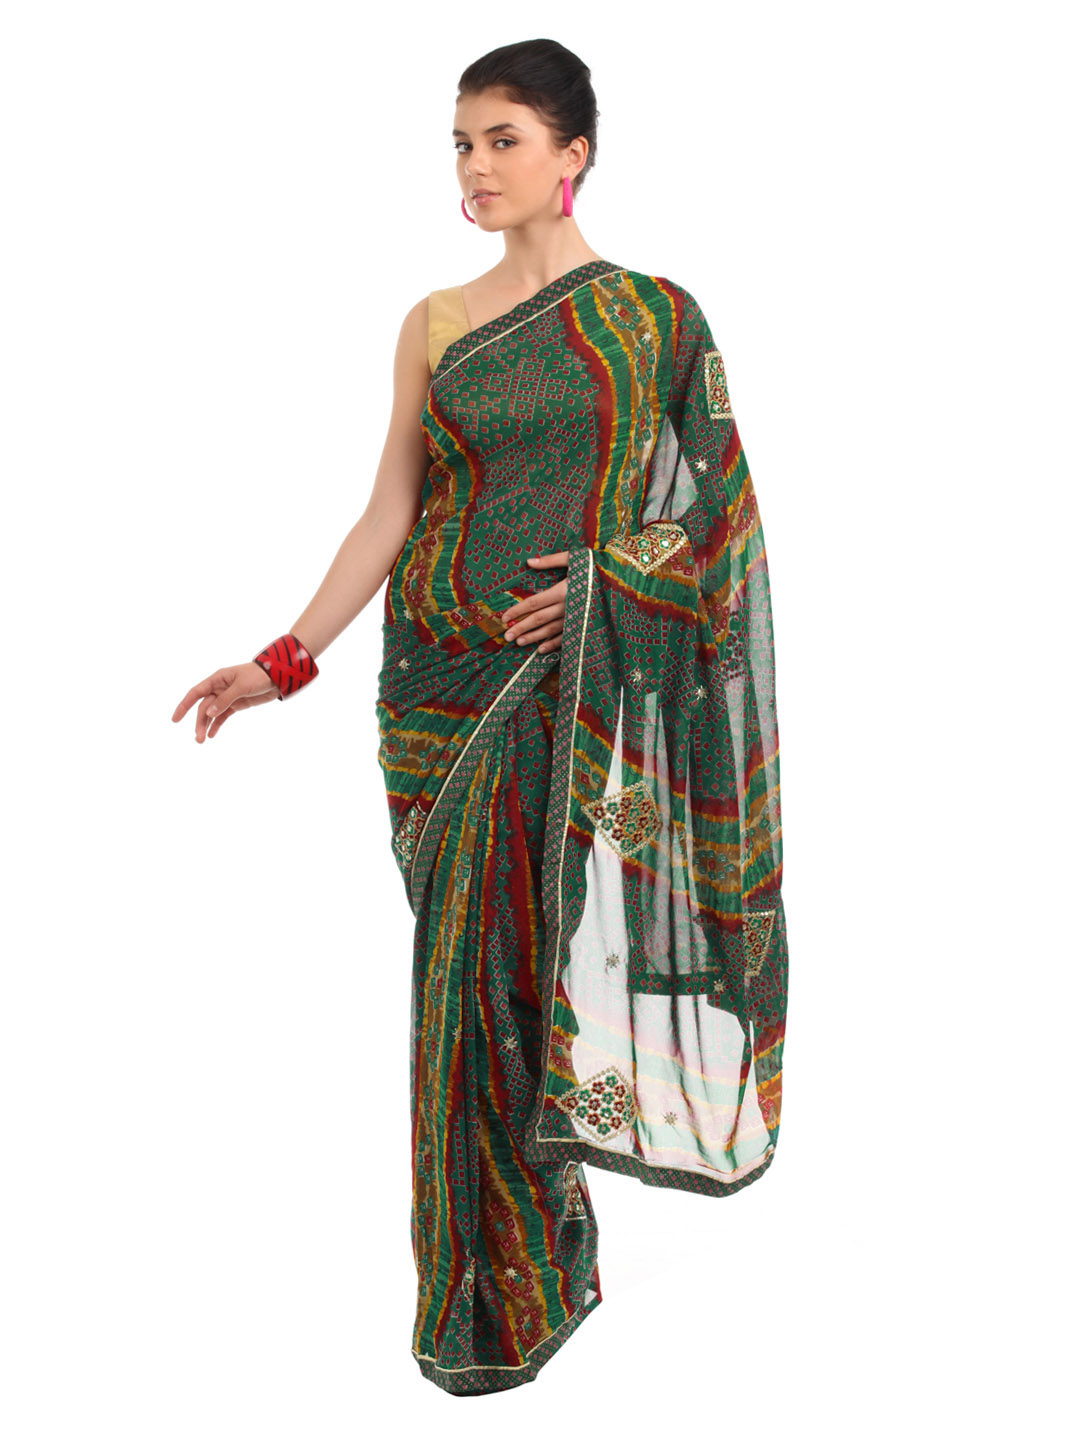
FNF Green Printed Sari
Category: Apparel / Saree / Sarees
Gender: Women
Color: Green
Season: Fall 2012
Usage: Ethnic